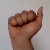
The image shows a hand gesture representing the letter 'A' in Indian Sign Language.